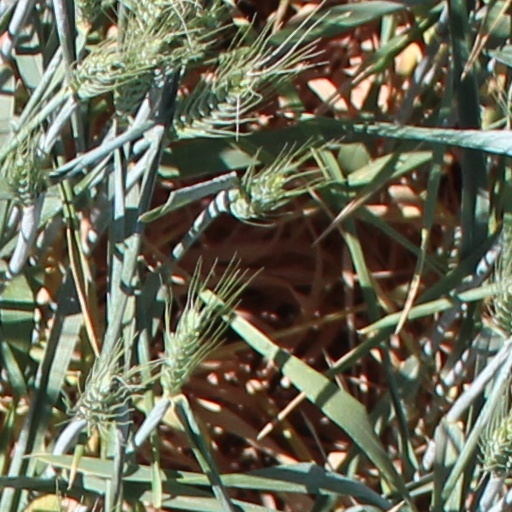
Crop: wheat